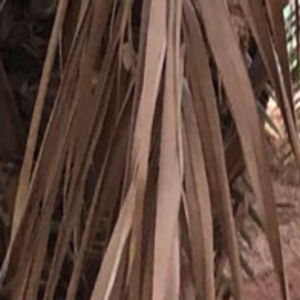
Label: Fusarium Wilt